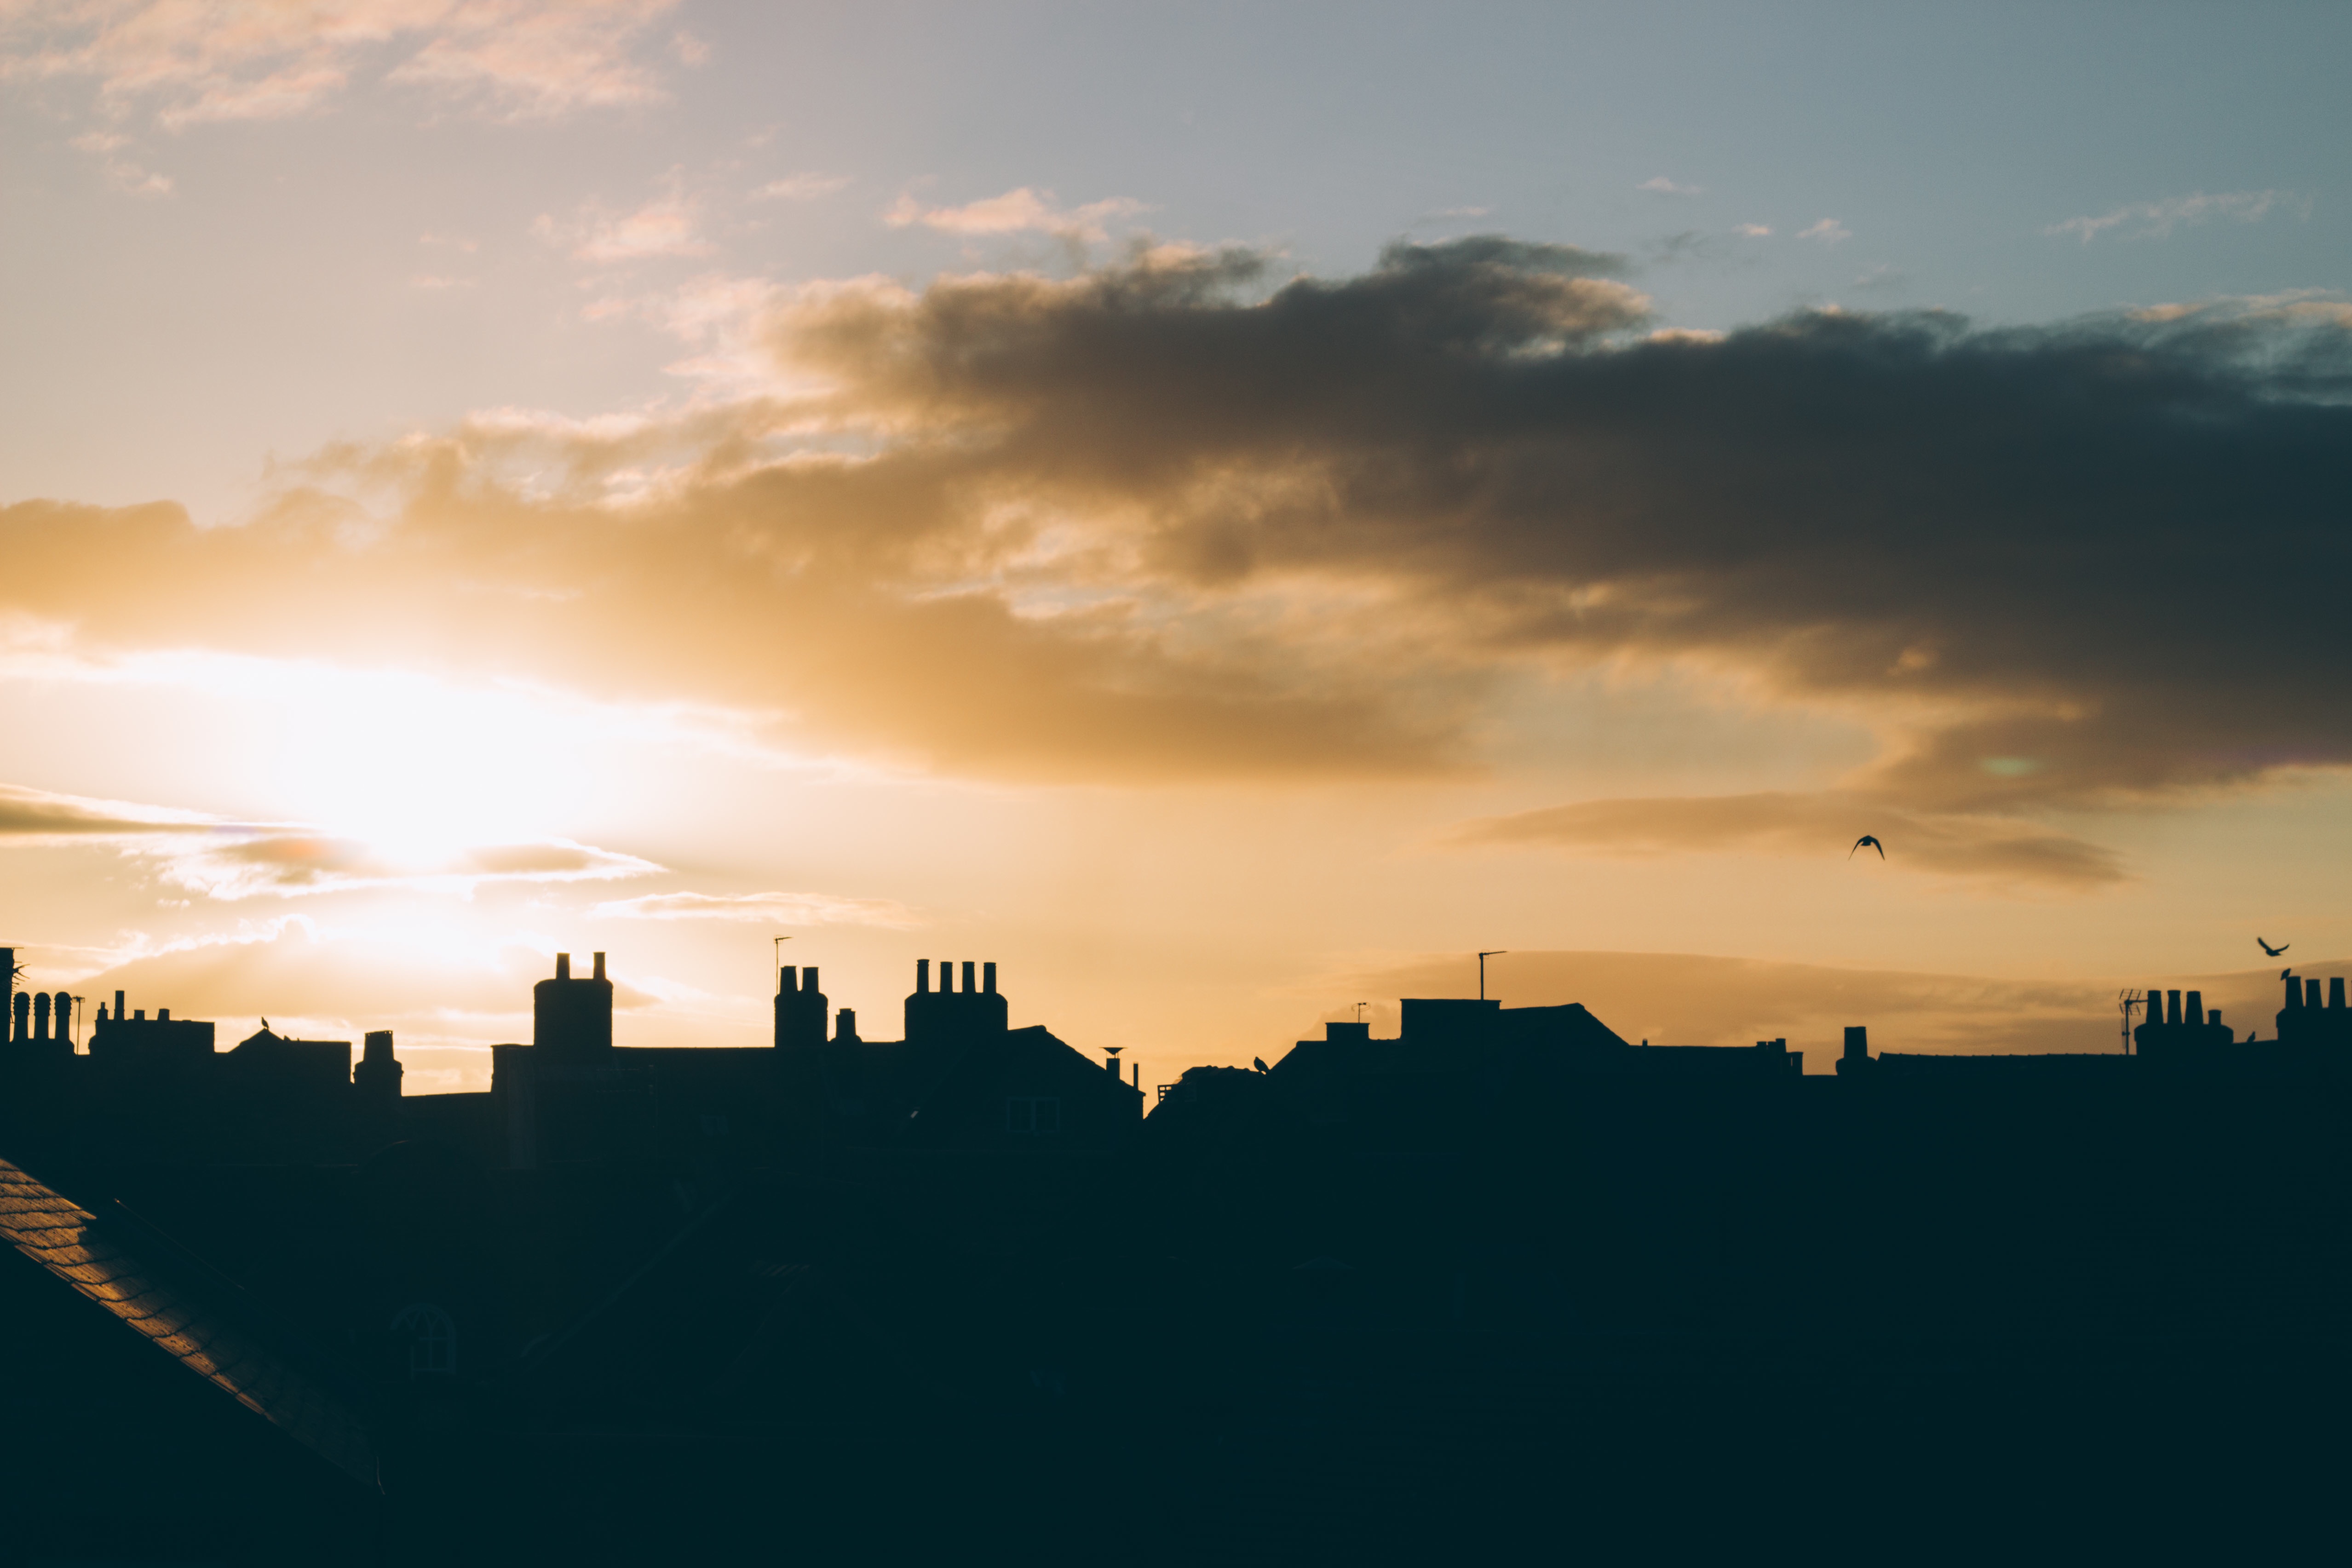
horizon, cloud, sky, sun, sunrise, sunset, skyline, sunlight, morning, dawn, city, atmosphere, cityscape, dusk, evening, afterglow, atmospheric phenomenon, atmosphere of earth